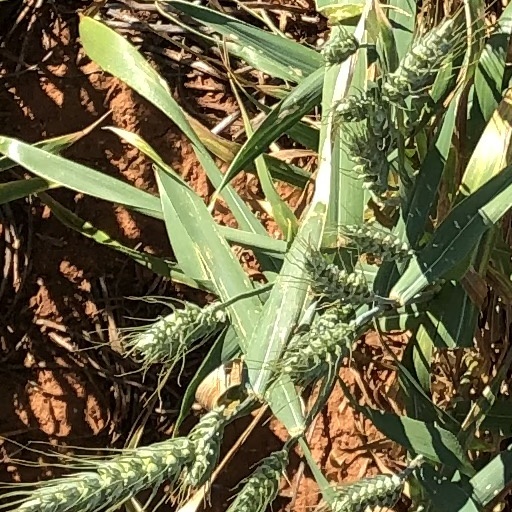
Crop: wheat